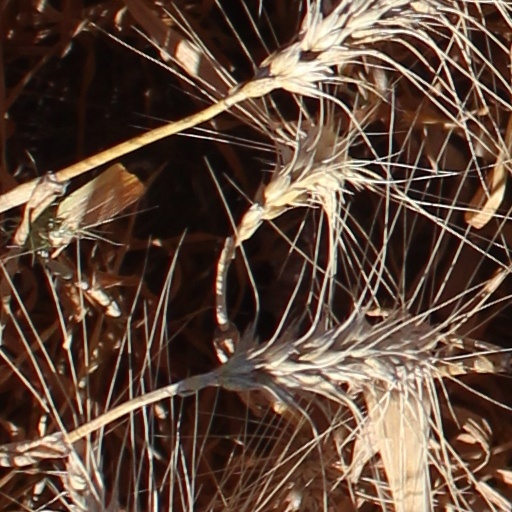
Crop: wheat